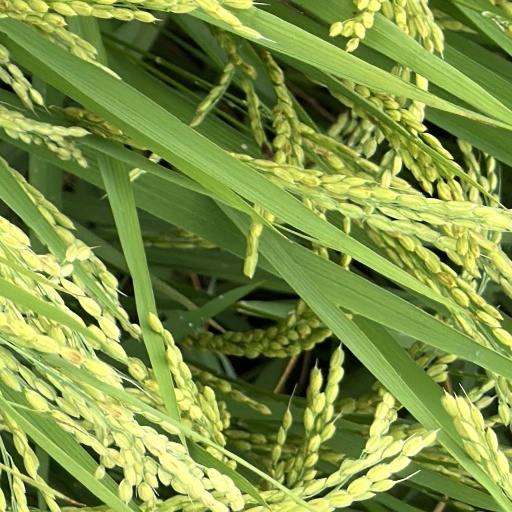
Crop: rice